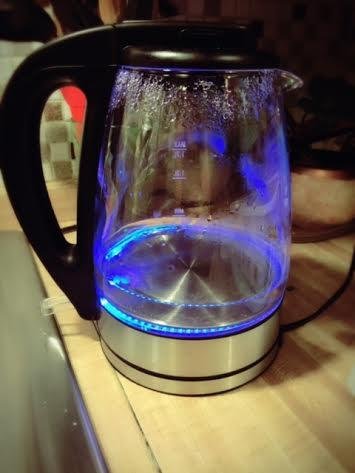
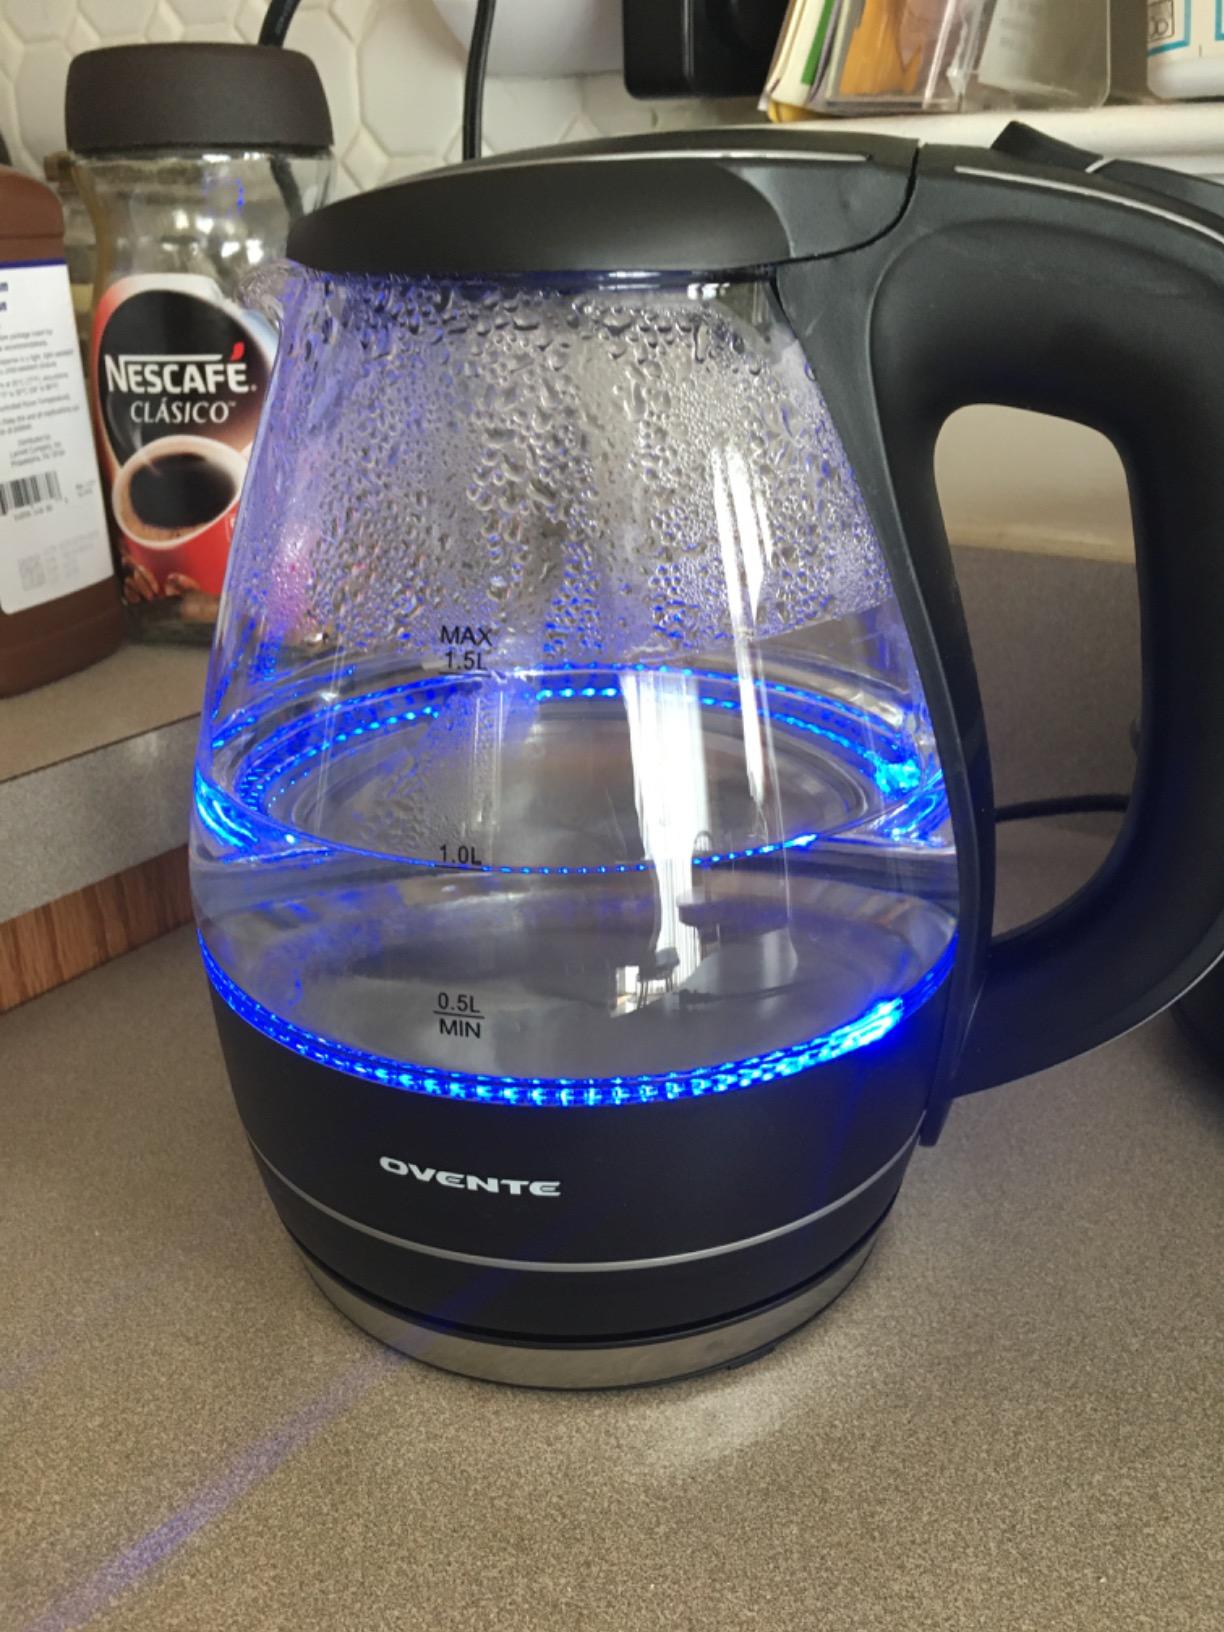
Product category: items_kettle
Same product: no